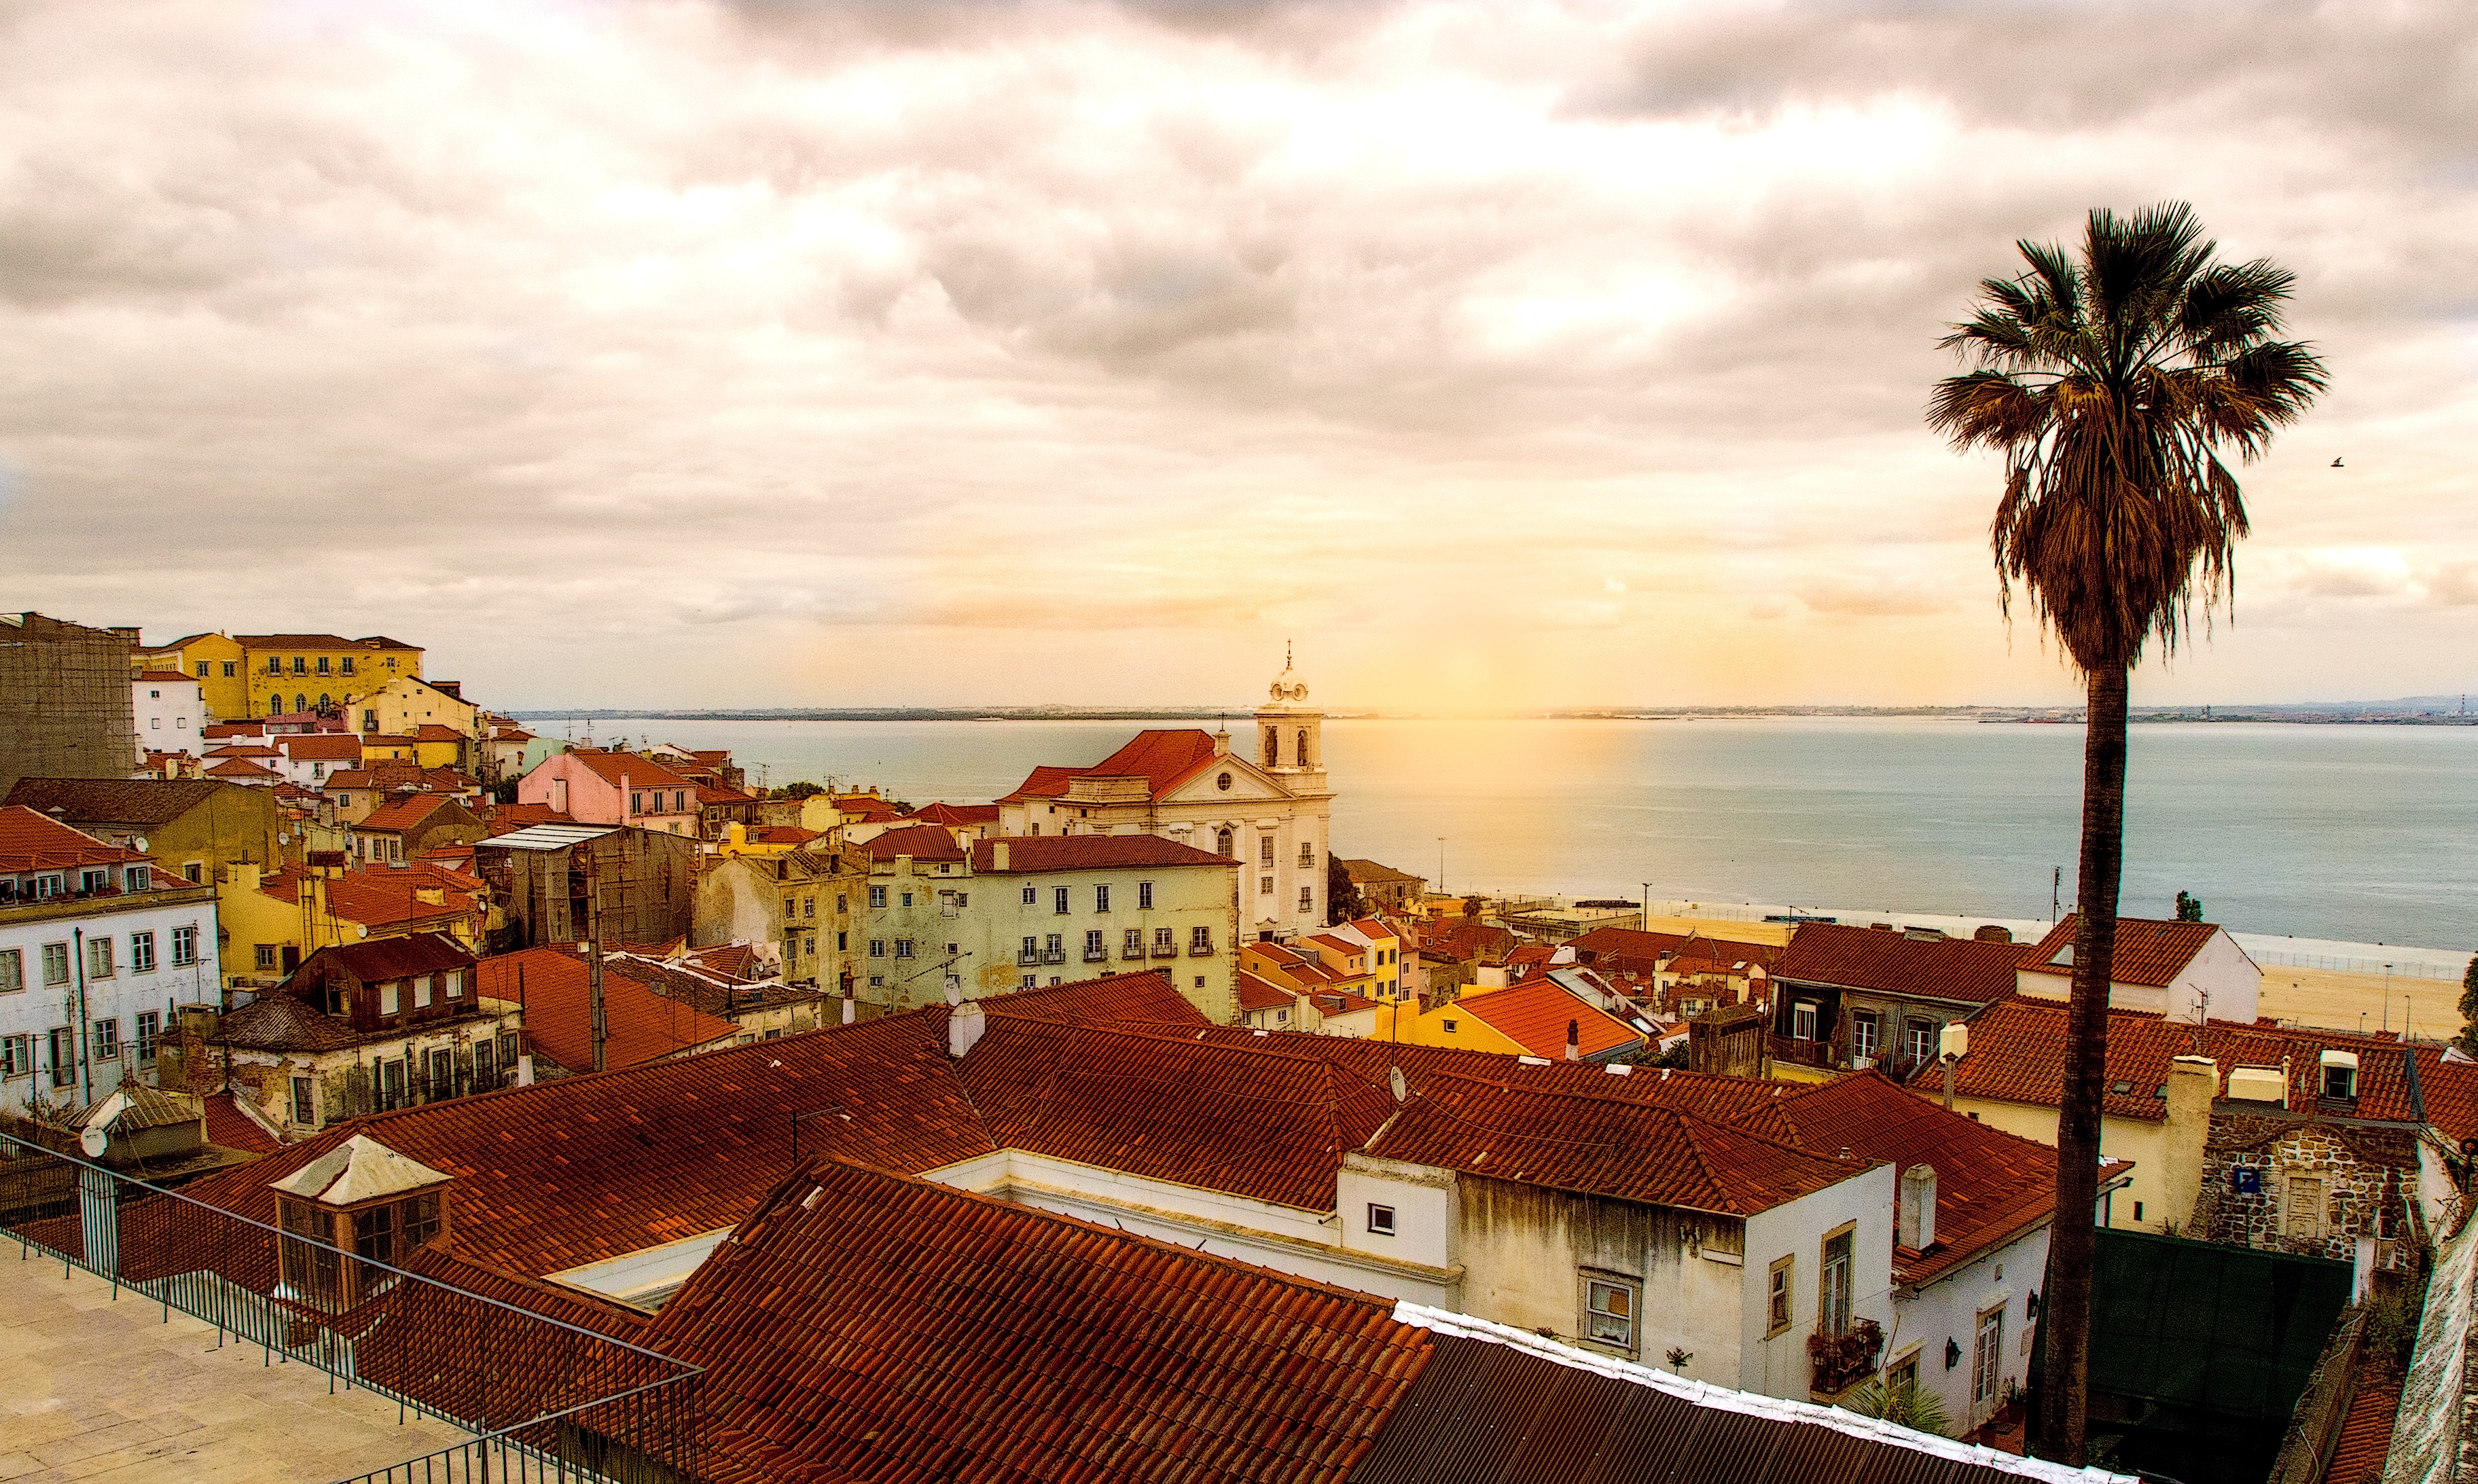
beach, sea, coast, horizon, sky, sunset, street, palm tree, shore, town, city, cityscape, vacation, dusk, evening, capital, clouds, portugal, lisbon, human settlement